Aladdin Deck Enhancer

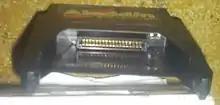
Aladdin Deck Enhancer connection and switch

Invented by Richard Darling, the Aladdin Deck Enhancer contains a bypass Security Circuit Chip, a Memory Control Chip, and a Graphics Chip, which work with the lock-out chip and other features inside the Nintendo Entertainment System. First, the Compact Cartridge is inserted into the Aladdin Deck Enhancer, which is shaped the same as a standard NES cartridge, and then this is inserted into the Control Deck. Inside the slot where the Compact Cartridge is placed is a recessed switch, which changes the Security/Region settings from position A to position B. The device contains 8 kilobytes of RAM for graphics use.